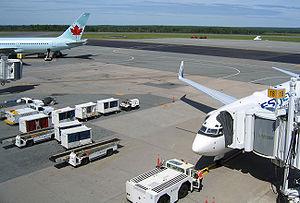
Tarmac est une marque déposée. C'est à l'origine un matériau breveté en 1901 par Edgar Purnell Hooley.
L'aéroport international Robert L. Stanfield d'Halifax, anciennement aéroport international d'Halifax, est un aéroport international du Canada qui dessert la région d'Halifax en Nouvelle-Écosse. Il dessert Halifax et la portion sud de la province. Il est nommé en honneur de Robert Stanfield, le dix-septième premier ministre de la Nouvelle-Écosse et ancien chef du Parti progressiste-conservateur du Canada.